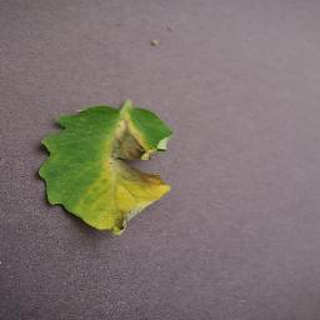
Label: tomato_late_blight